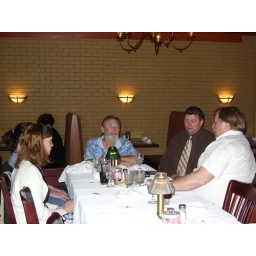
John in blue shirt Richard in brown Dave, my nephew in white